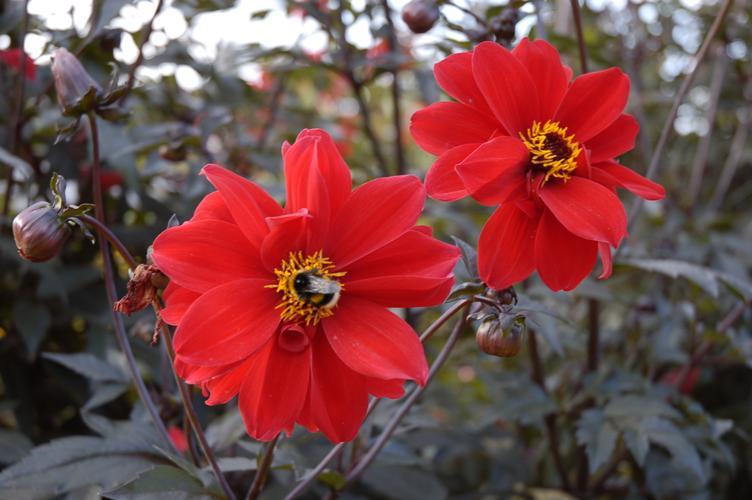
Label: bishop of llandaff